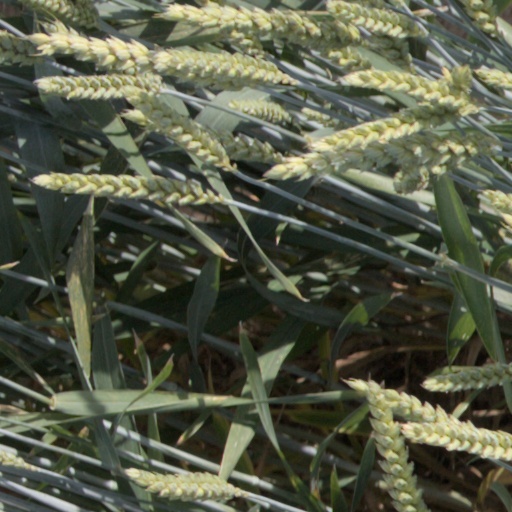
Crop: wheat